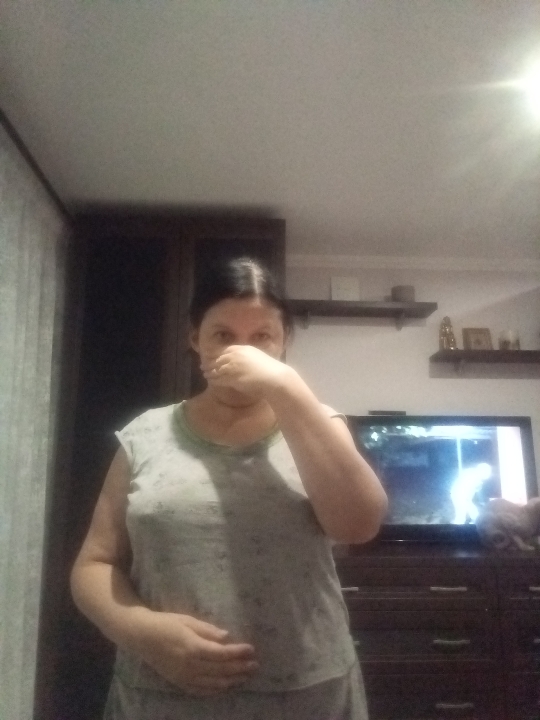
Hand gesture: no_gesture